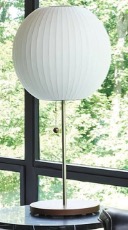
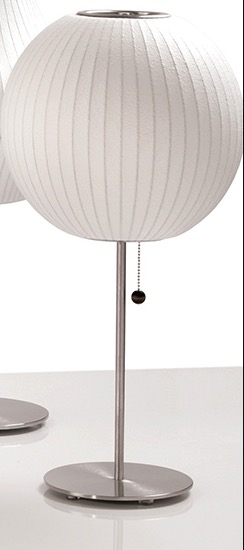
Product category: misc
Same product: yes